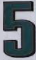
Number: 5